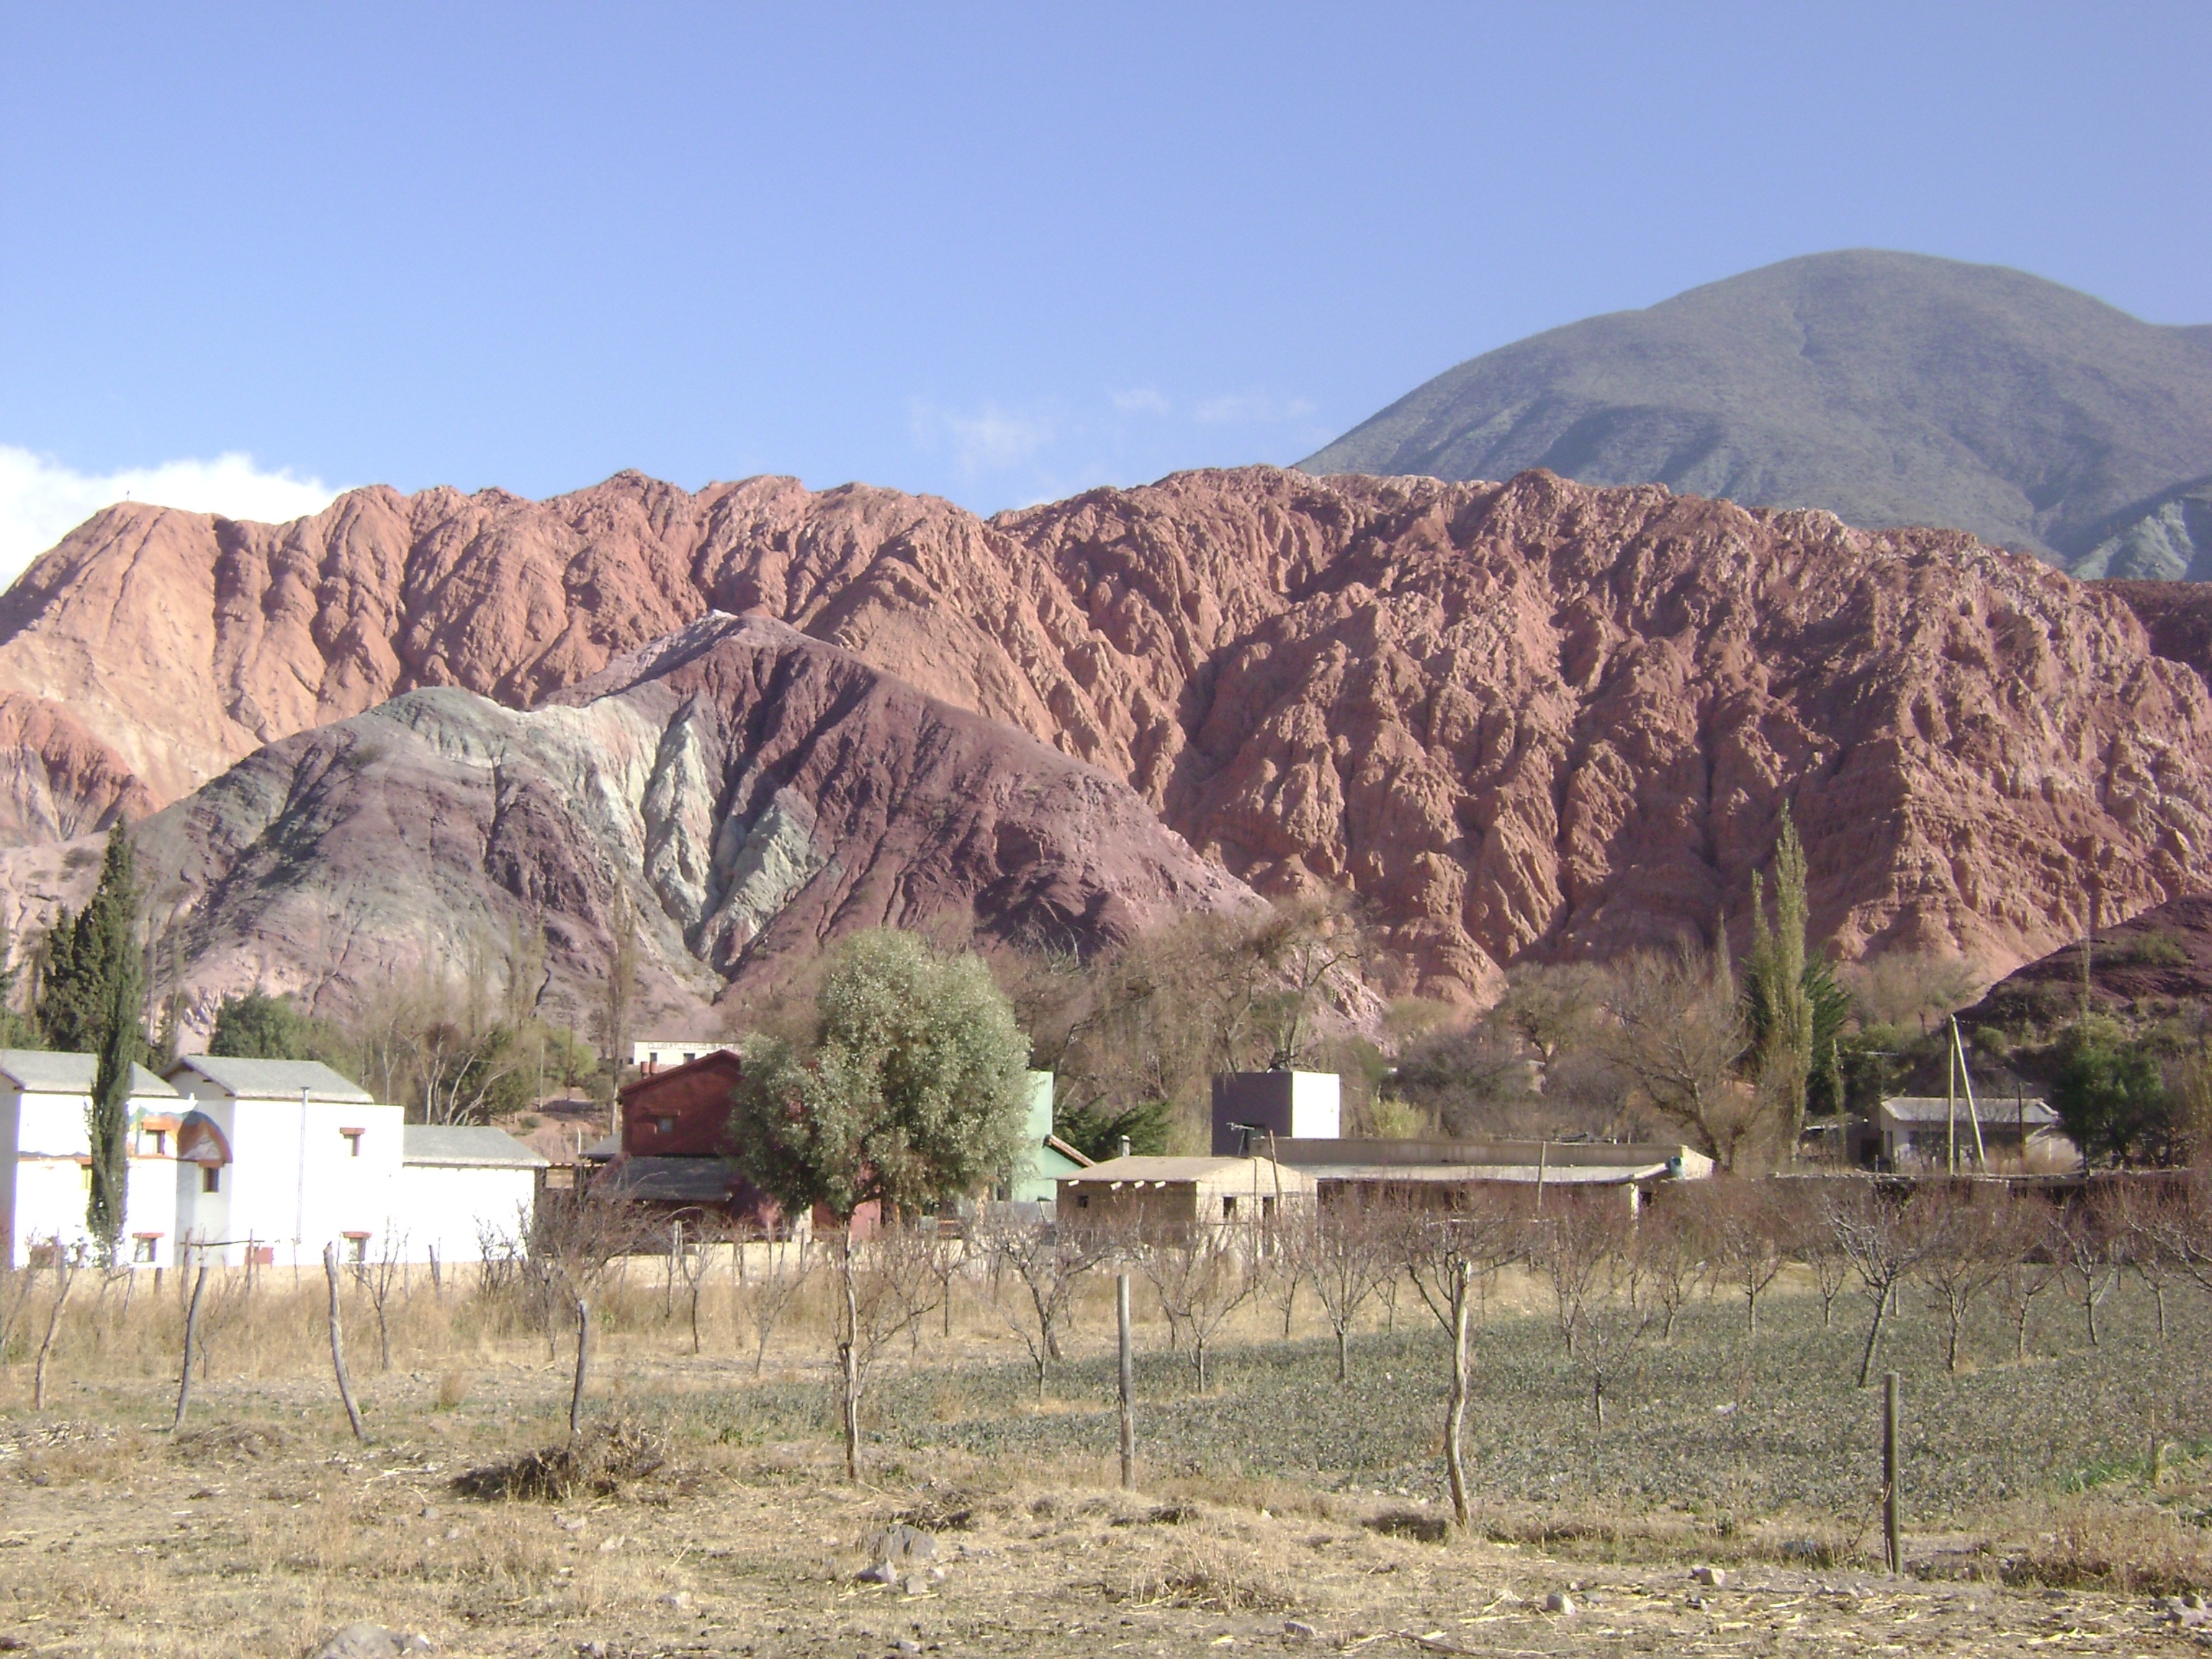
landscape, wilderness, mountain, lake, valley, ranch, soil, geology, mountains, badlands, plateau, argentina, wadi, landform, jujuy, natural environment, geographical feature, geological phenomenon, purmamarca